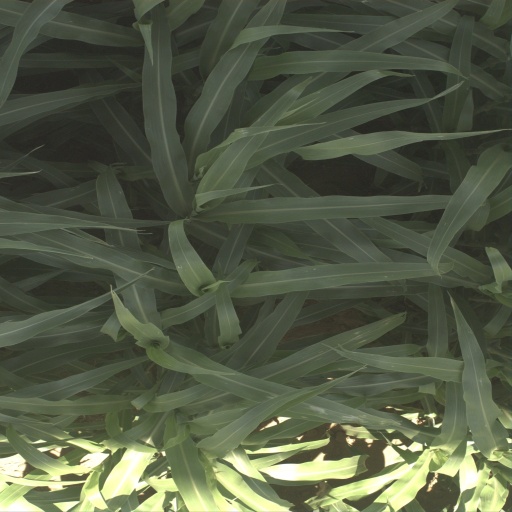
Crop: sorghum